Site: brandenburg
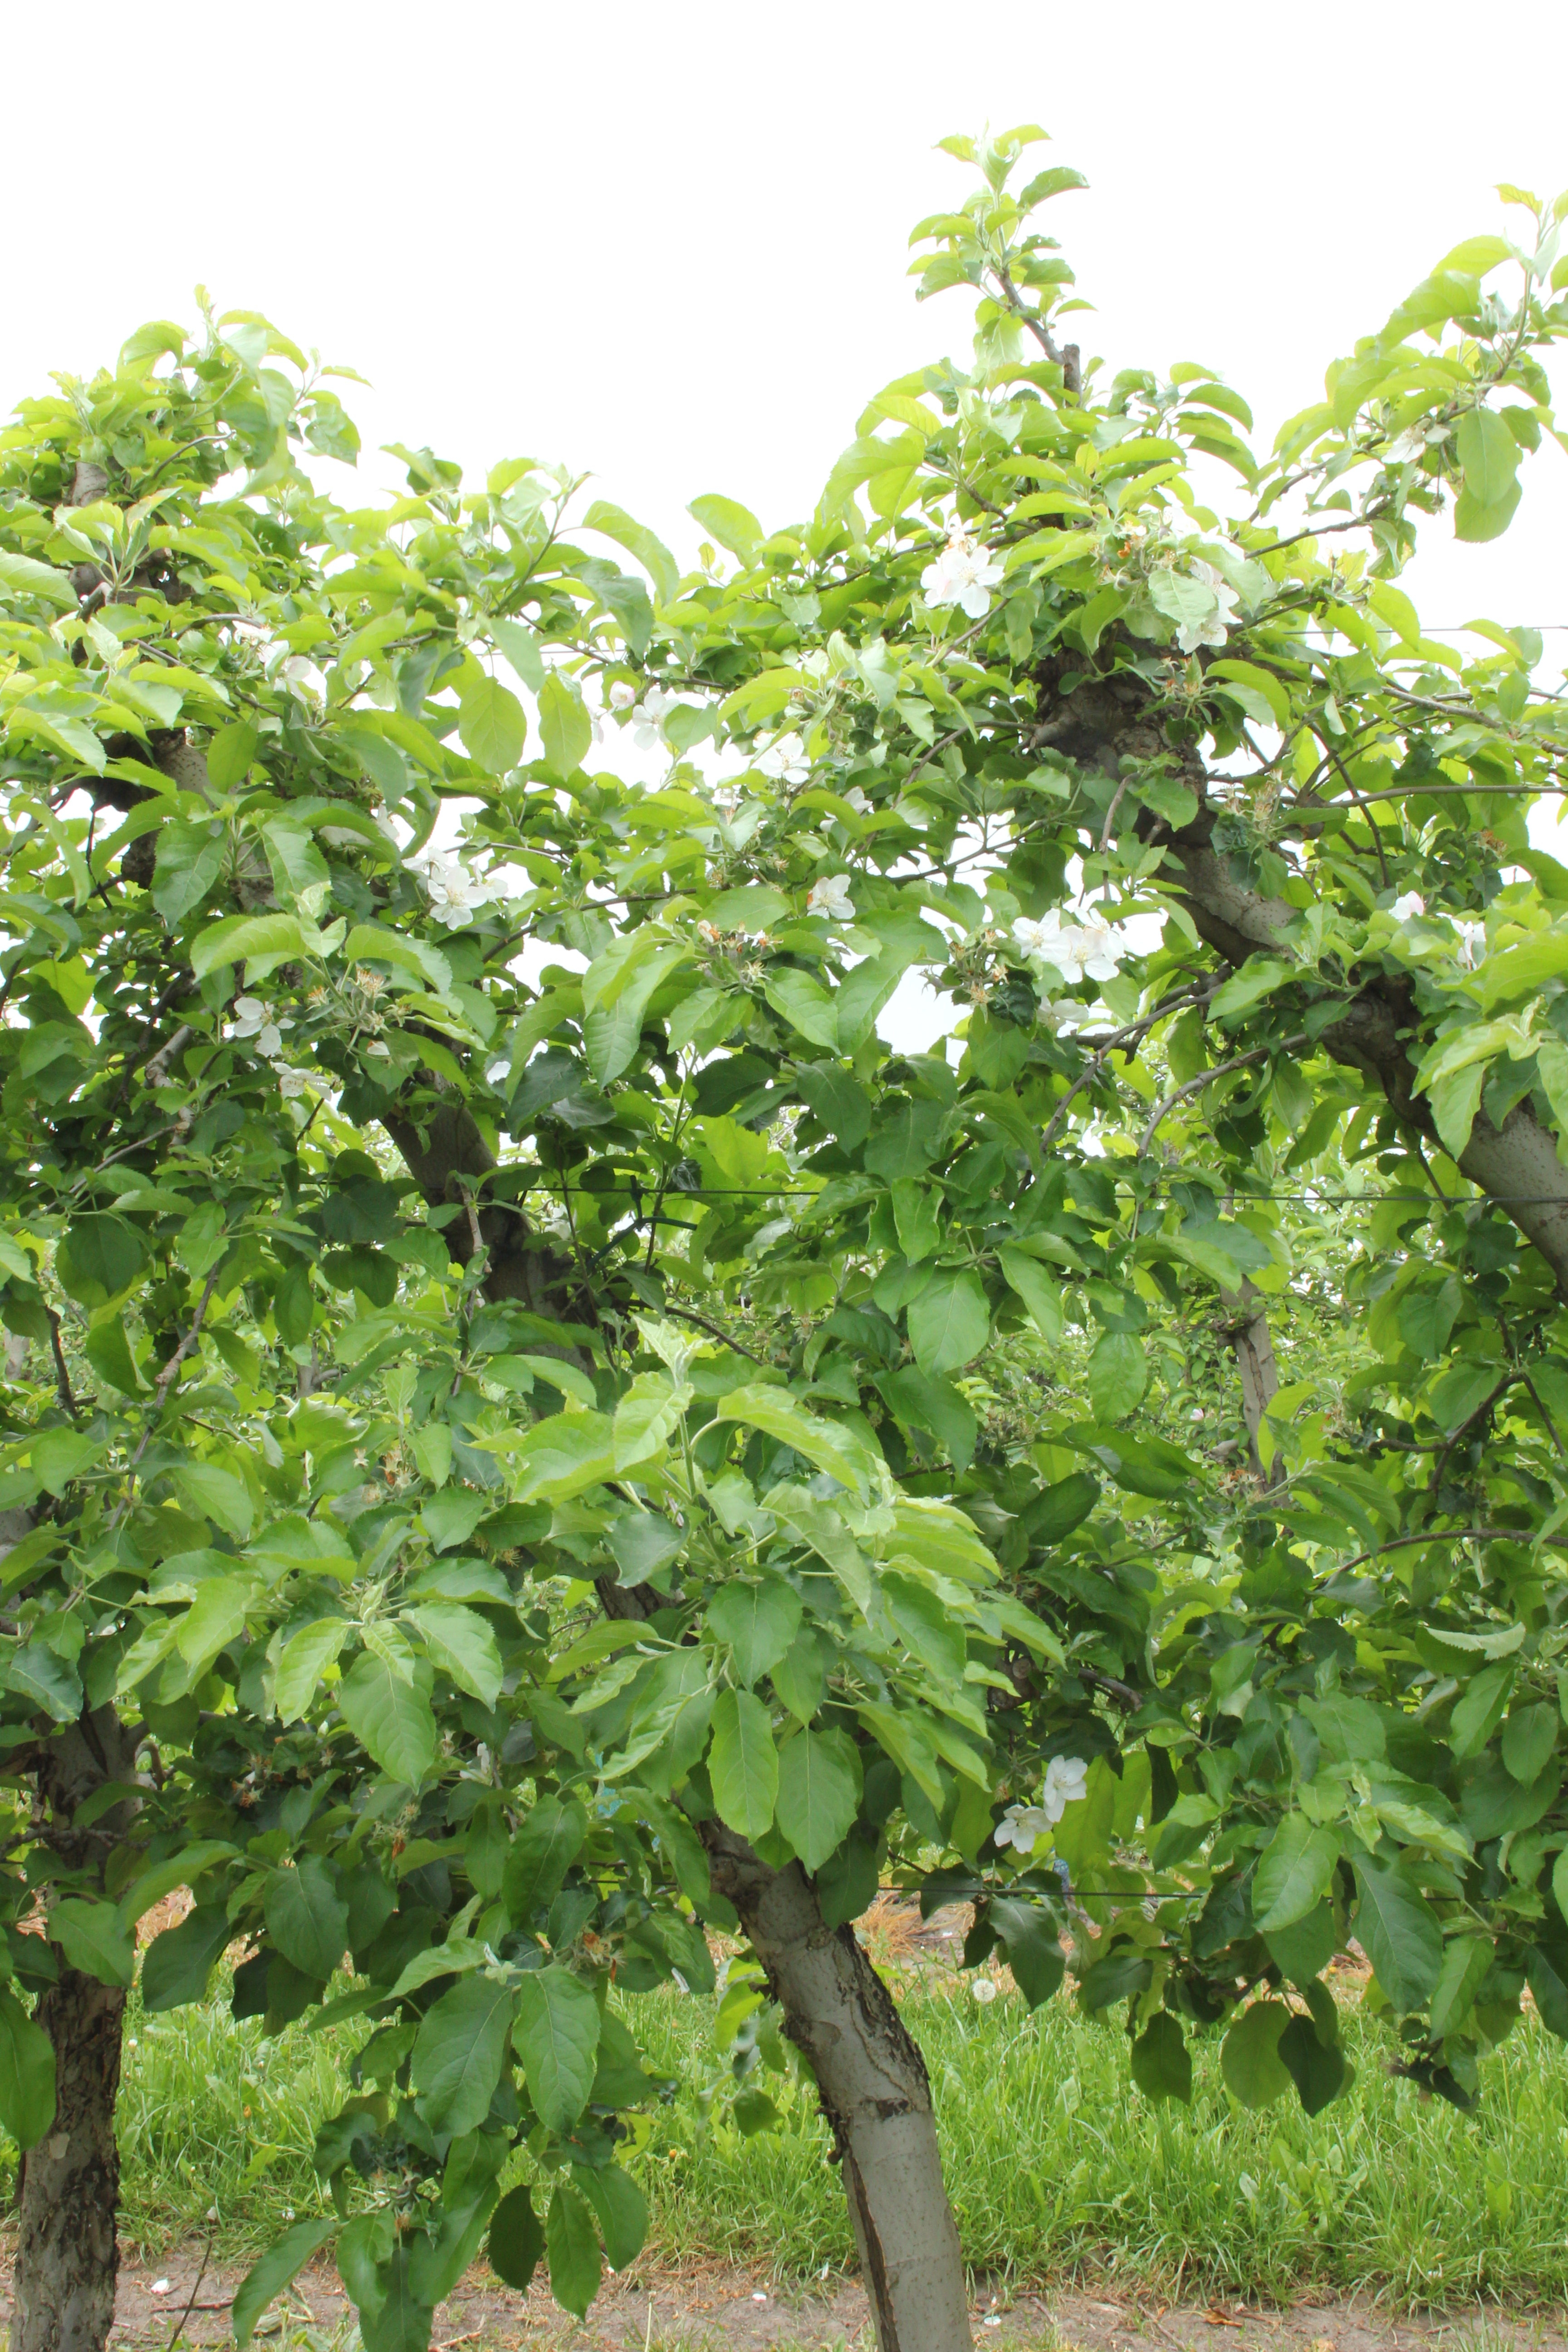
Growth stage (BBCH 67): Flowering